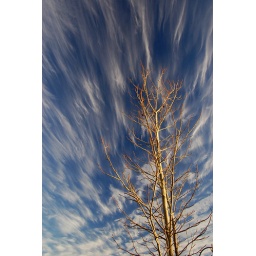
Natural clouds racing in the sky behind the tree